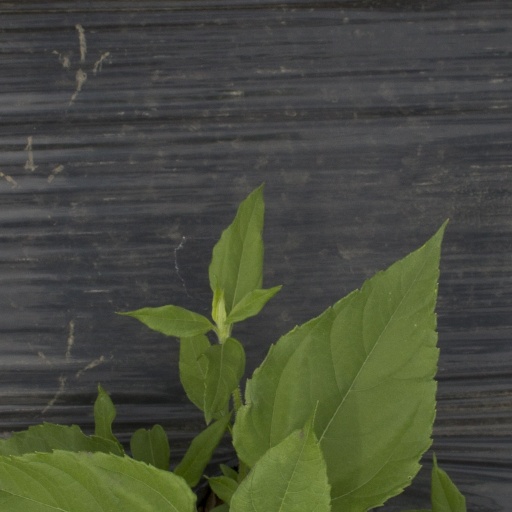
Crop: Jerusalem artichoke